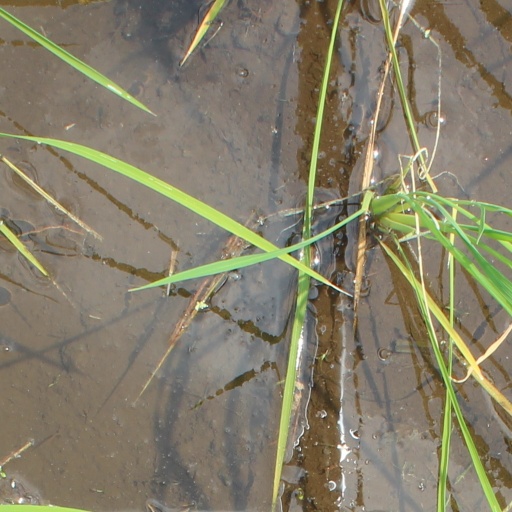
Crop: rice